Verticordia nitens

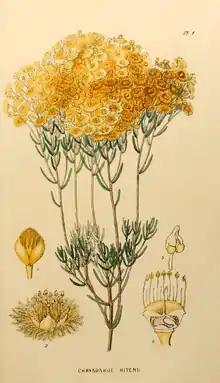
Plate 1 from John Lindley's "A Sketch of the Vegetation of the Swan River Colony": ""Chrysorhoe nitens""

The plant was regarded as highly desirable by gardeners in England. The spectacular display, "strikingly beautiful", was expected to be marketable, yet it has presented difficulties in its propagation. It was introduced to English gardens in 1840, but was not known to have flowered until 1861. The introduction to the eastern states of Australia has met with some success, due to the refining of the technique of propagation and the application of early pruning. Heavy pruning was first suggested by James Drummond, an early collector and promoter of the region's flora.